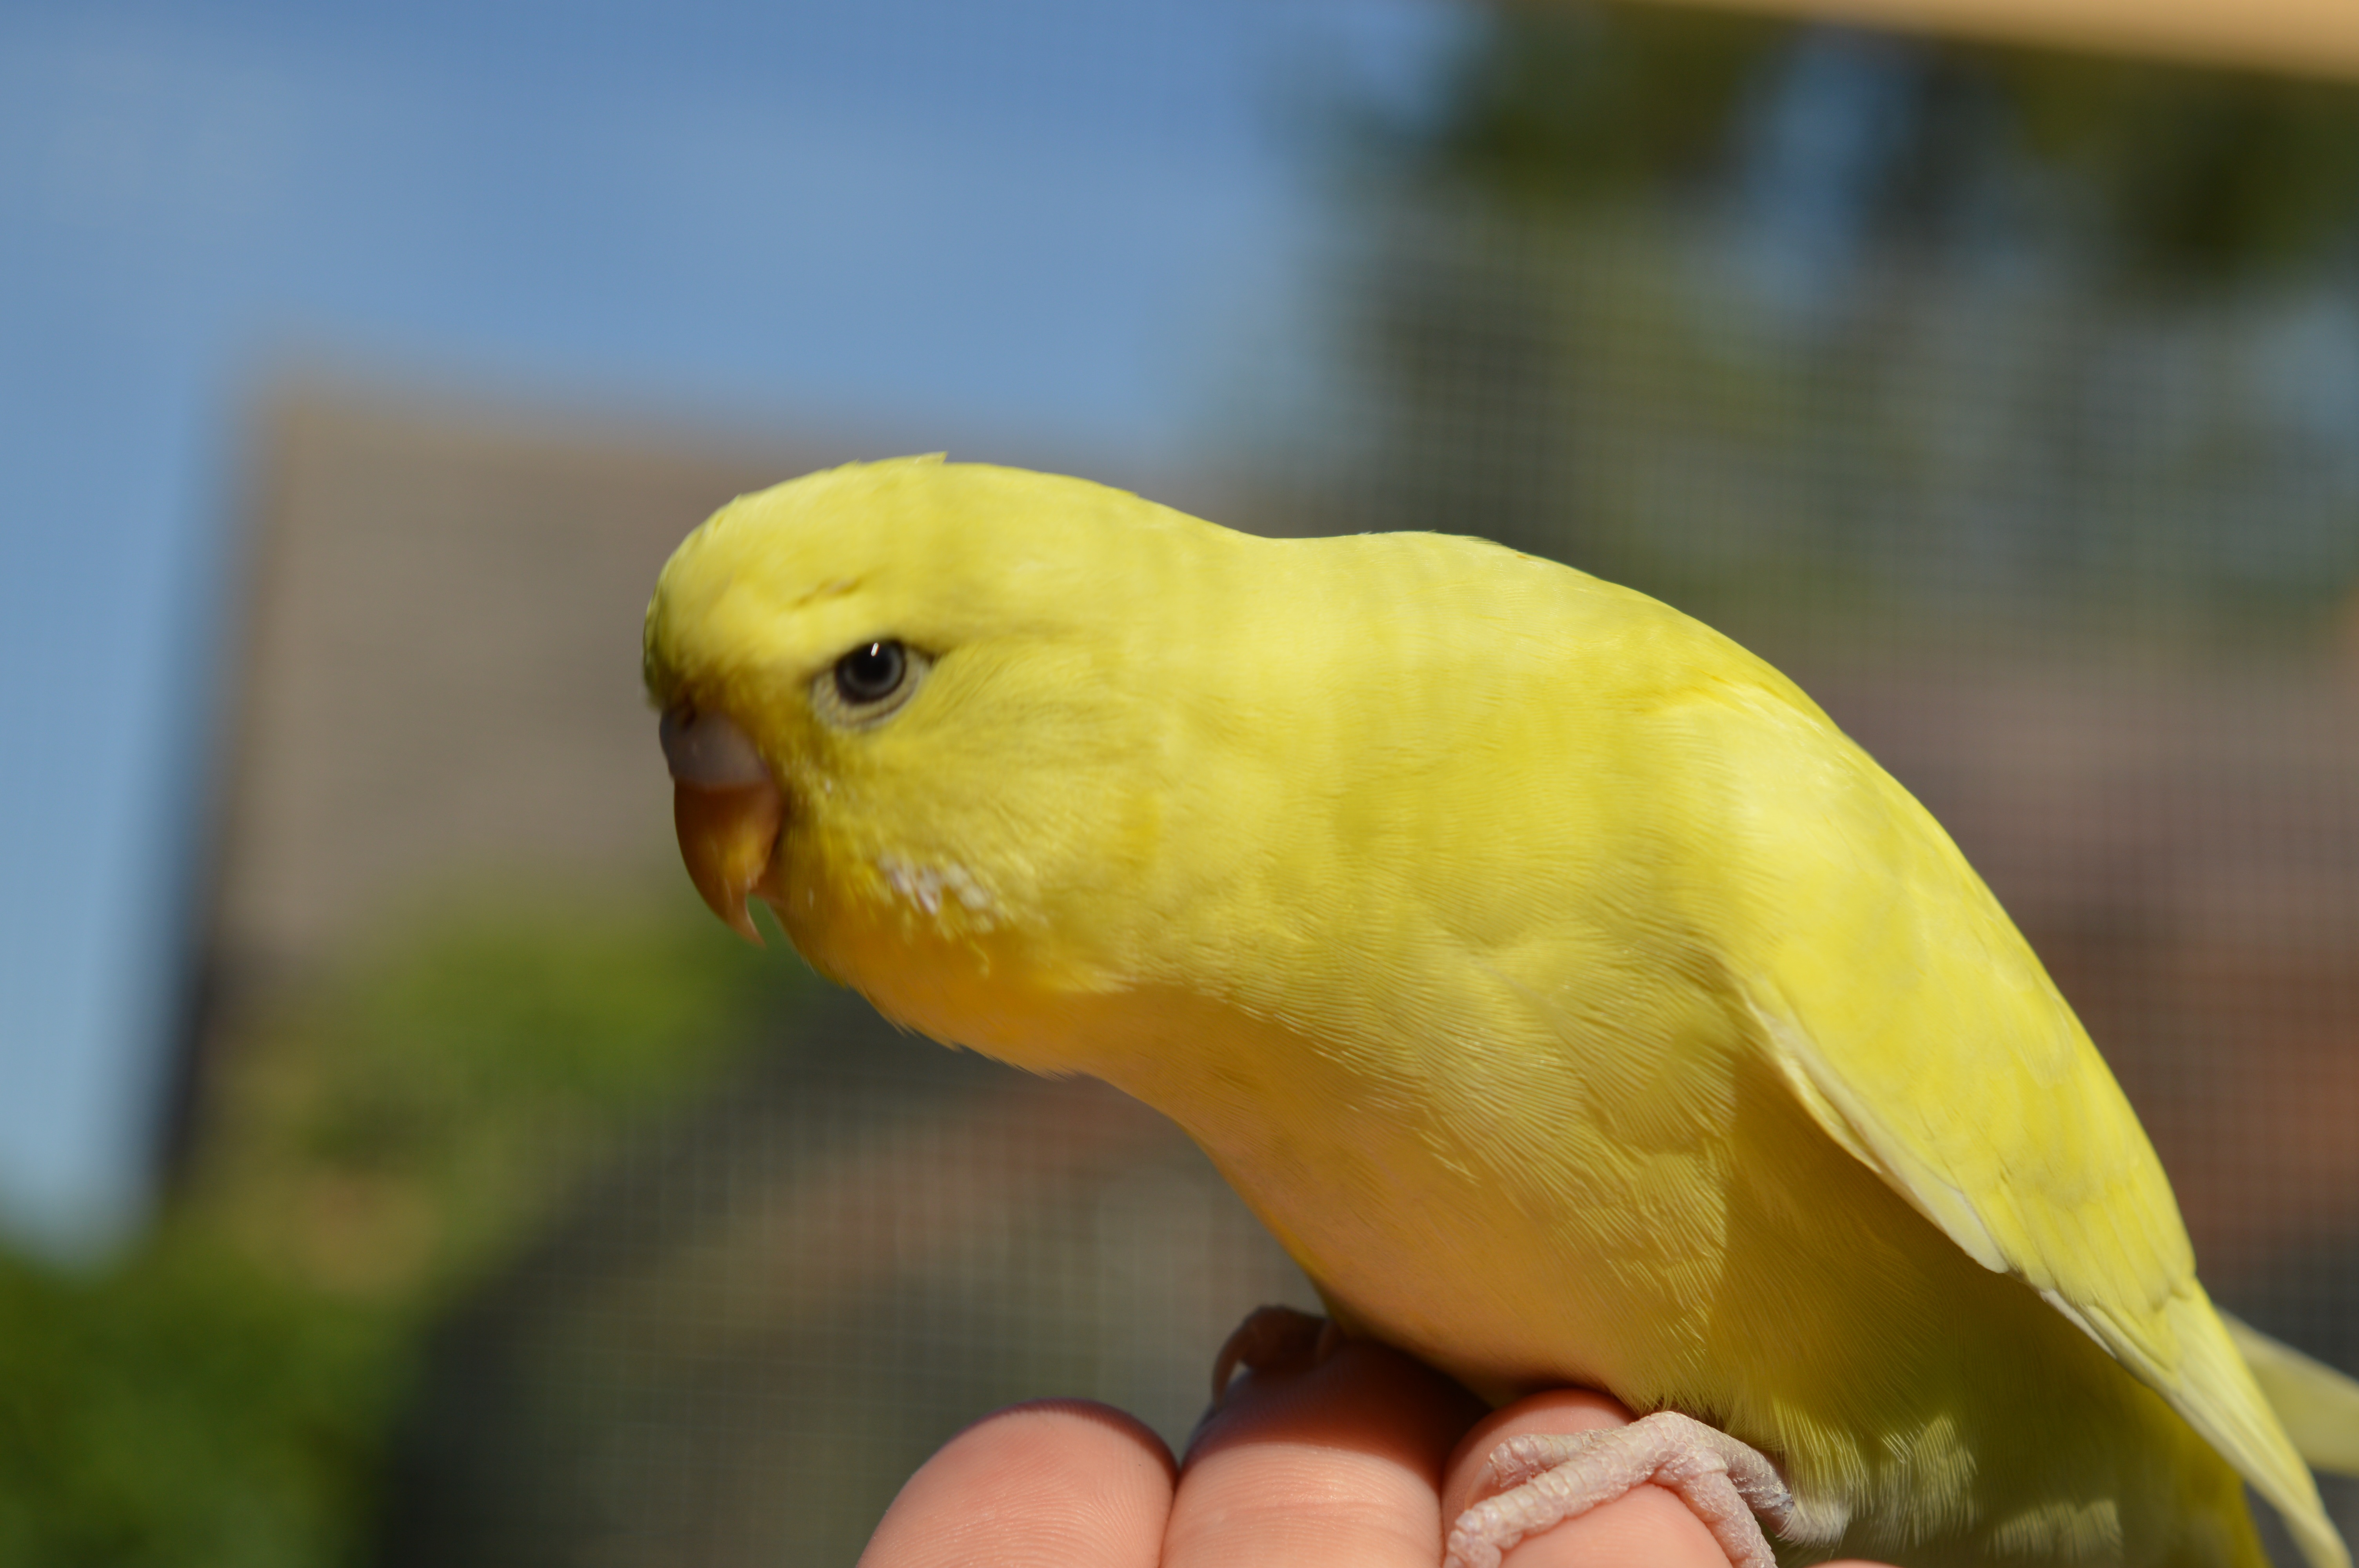
hand, bird, wing, wildlife, beak, yellow, fauna, lovebird, vertebrate, parrot, finch, parakeet, budgie, tame, perching bird, common pet parakeet, atlantic canary